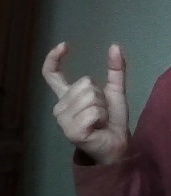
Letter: nun